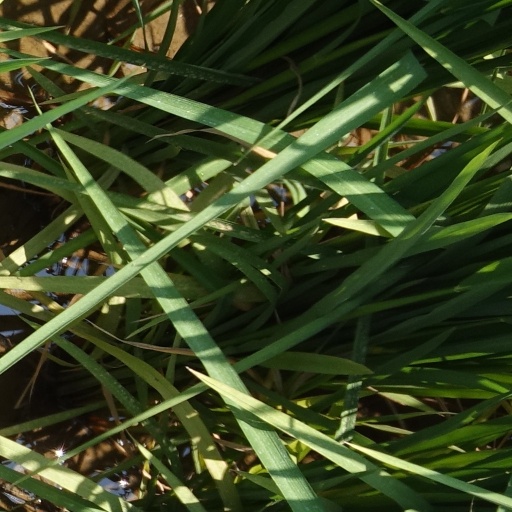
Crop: rice